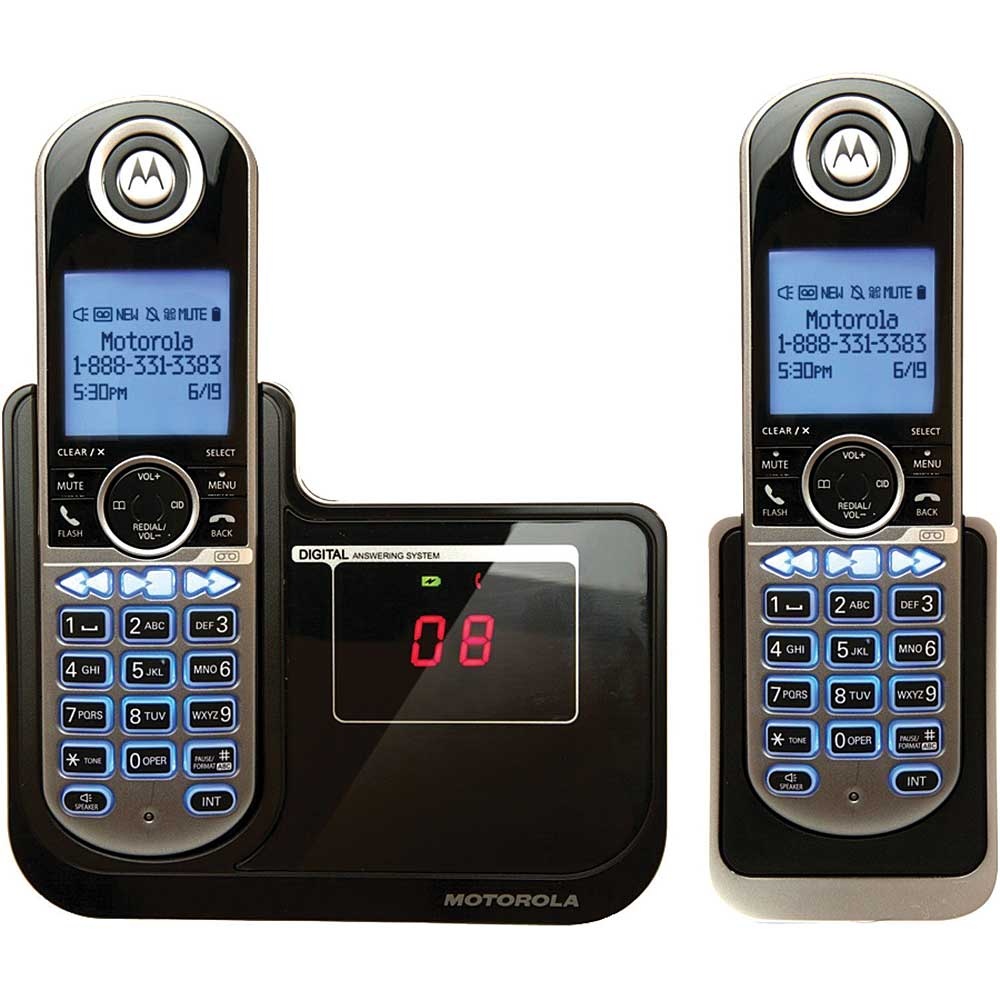
P1002 DECT 6.0 Cordless Digital Answering System, 2 Handsets
2" Blue Backlit Display Up to 15min Recording Time Two Digital Message Counter Message Time & Day Stamp Caller ID with 30 name-and-number memory Handset Speakerphone 10 Ringtones
Brand: Motorola
Category: Electronics > Communications > Answering Machines